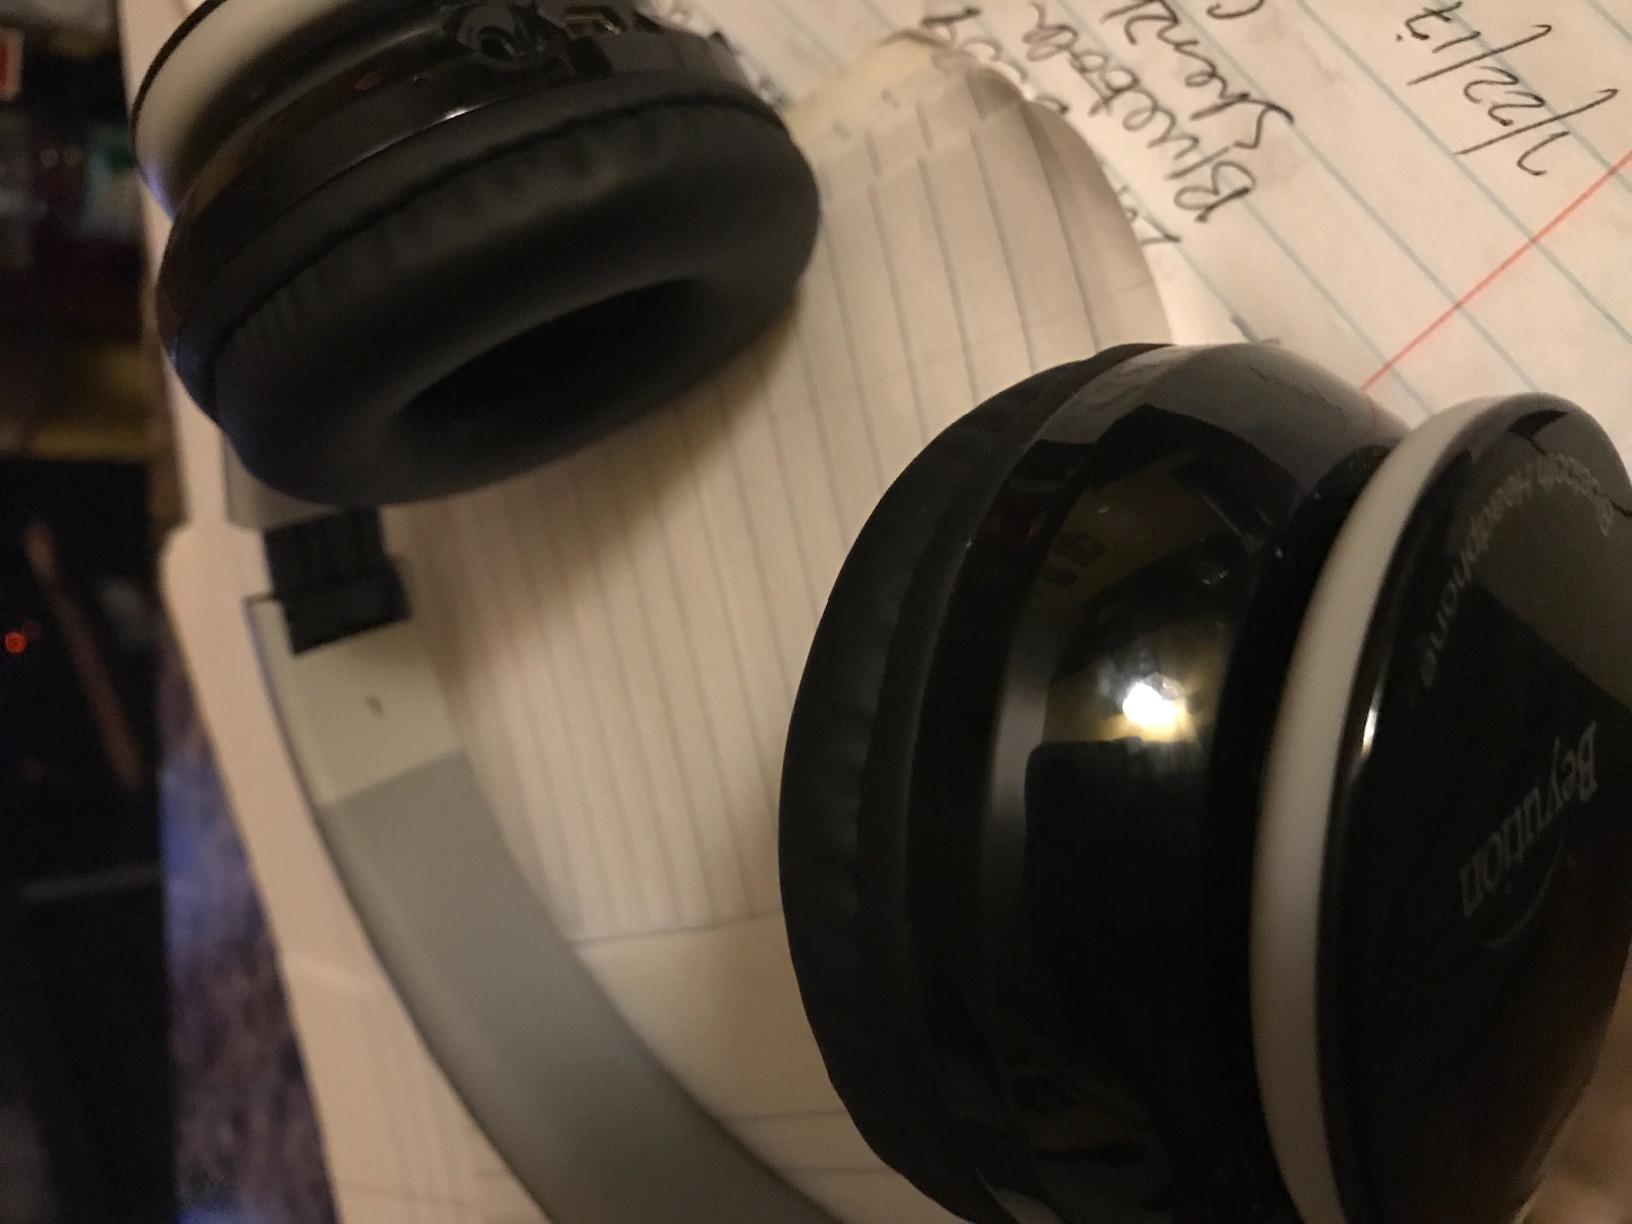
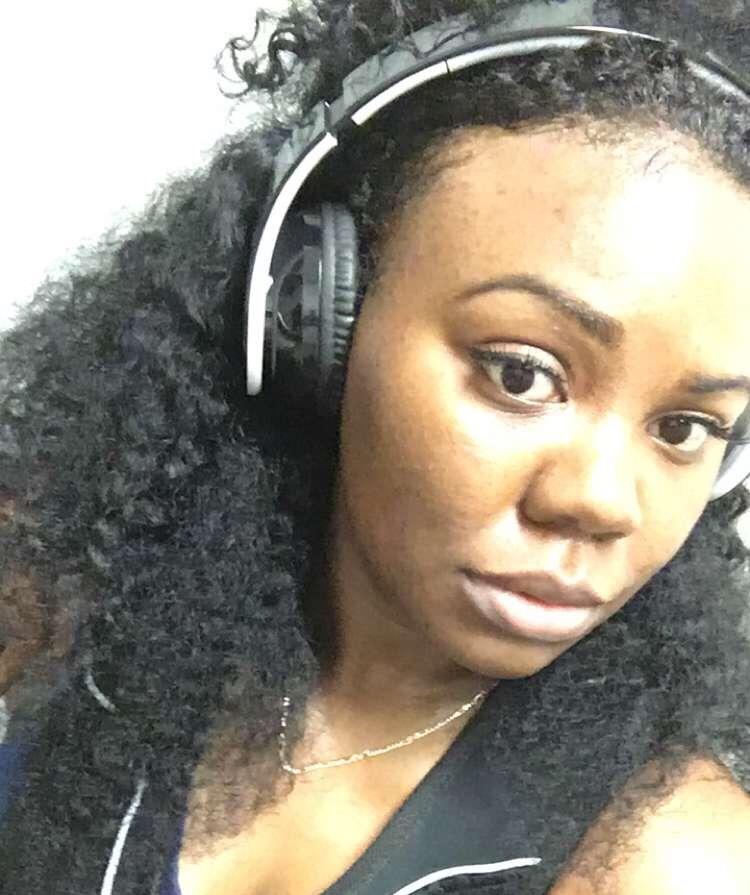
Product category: headphones
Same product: yes